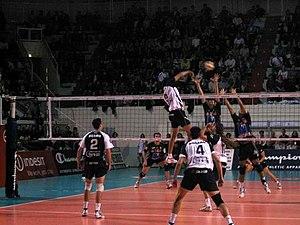
Tours est une ville de l'Ouest de la France, sur les rives de la Loire et du Cher, dans le département d'Indre-et-Loire, dont elle est le chef-lieu. La commune est le chef-lieu de la métropole Tours Val de Loire et constitutive, avec son intercommunalité, de l’une des 22 métropoles françaises officielles.
Au volley-ball, l'attaquant, aussi appelé « joueur à la technique » ou plus communément « pointu », est celui placé à l'opposé du passeur. Il attaque généralement en poste 2 sauf en phase de réception lorsque lui-même est sur la position 4 afin d'éviter des rotations inutiles. Il attaque alors en 4. Lorsqu'il est arrière, le pointu est déchargé de la réception afin de pouvoir attaquer aux trois mètres. Il est souvent considéré comme le meilleur attaquant et le passeur lui fait souvent la passe lorsqu'il se trouve en difficulté.